Star Ixiom

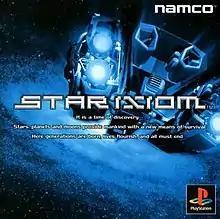
Japanese cover art

is a space combat simulator video game developed and published by Namco for the PlayStation. It is the sequel to the 1985 Family Computer game "Star Luster", which was Namco's first original game for home consoles. In the game, the player controls one of seven ships in their mission to wipe out an alien race threatening the galaxy. Gameplay revolves around clearing missions to progress further, such as destroying a certain fleet of enemies or protecting a space station from enemy fire.